Davao City

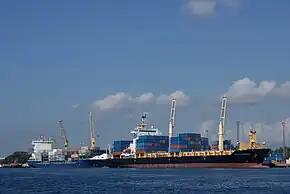
The Port of Davao is the busiest port in Mindanao.

Two major annual festivals are held in the city: the "Araw ng Dabaw" (Day of Davao) on March 1 (The city's incorporation day) and the Kadayawan Festival in August. Also celebrated in the entire month of December, Pasko Fiesta sa Davao is an integration of festive and competitive Christmas activities showcasing colorful lightings and array of decorations in barangays, public parks, roads and buildings, and a series of competitive performances. Another annual festival, the Torotot Festival, is held annually every New Year's Eve. First organized in the last day of 2013 during the 2014 New Year's Eve, it was organized as a recompense for the city firecracker-pyrotechnics ban; it includes a number of people simultaneously blowing party horns, locally known as "torotots". It recorded a number of 7,568 people participating in the first event, aiming to break the world record set by Japan for the most people simultaneously blowing party horns. Since 2024, a new festival was held every June, the "Duaw Davao" (Visit Davao), showcases the city's diverse attractions, and vibrant music festivities, which ignites Davao's tourism spirit. The festival is revolved around four pillars: Davao TOURismo, the Feast of San Pedro, Music and Colors, and Lifestyle and Leisure. Originally celebrated in late June, it was expanded through the whole month of June the next year.